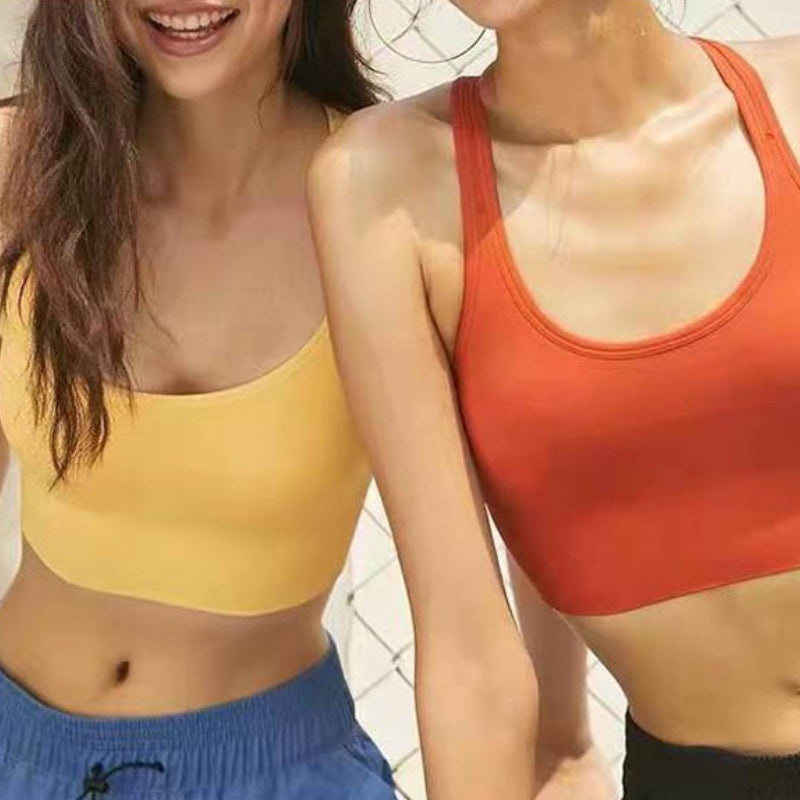
Einfarbiger Sport-BH für Damen
Eigenschaften: 🧍‍♀ Abnehmbare BH-Körbchen - Die Innenseite des BHs hat eine kleine Öffnung, die ein abnehmbares Körbchen enthält. Abnehmbare Schalen lassen sich leicht einsetzen und entfernen. 🧍‍♀ Verlängerte Schultergurte - Bieten mehr unterstützende Dehnung um den Körper. 🧍‍♀ Rückengurte - Können an Ihren Körper angepasst werden und sorgen für ein angenehmeres Gefühl. 🧍‍♀ Kühl und Komfort - Feuchtigkeitstransportierendes Material hilft Ihnen, kühl und bequem zu bleiben. 🧍‍♀ Ideal für den täglichen aktiven Lebensstil - wie Sport, Fitness und Bewegung, Yoga, Gehen und Joggen und Laufen, Radfahren, Boxen, Bowling, Tennis usw. Spezifikationen: Material: Nylon Farbe: gelb, orange, grün, blau, schwarz, Haut, weiß Größe: Es wird empfohlen, zuerst die Oberweite zu beurteilen (entsprechend der Größe normaler Unterwäsche) und dann zu entscheiden, ob die Größe entsprechend dem Gewicht geändert werden soll Paket beinhaltet: 1 x Einfarbiger Sport-BH für Damen Notiz: Bitte erlauben Sie kleine Messabweichungen aufgrund manueller Messung. Aufgrund des unterschiedlichen Bildschirms und Lichteffekts kann die tatsächliche Farbe des Artikels geringfügig von der auf den Bildern gezeigten Farbe abweichen.
Brand: freiwing
Category: Apparel & Accessories > Clothing > Activewear > Sports Bras